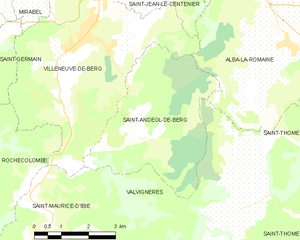
Carte des communes françaises: Saint-Andéol-de-Berg